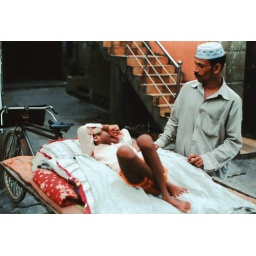
The disabled boy in his makeshift bed with his father in some sort of a conversation....